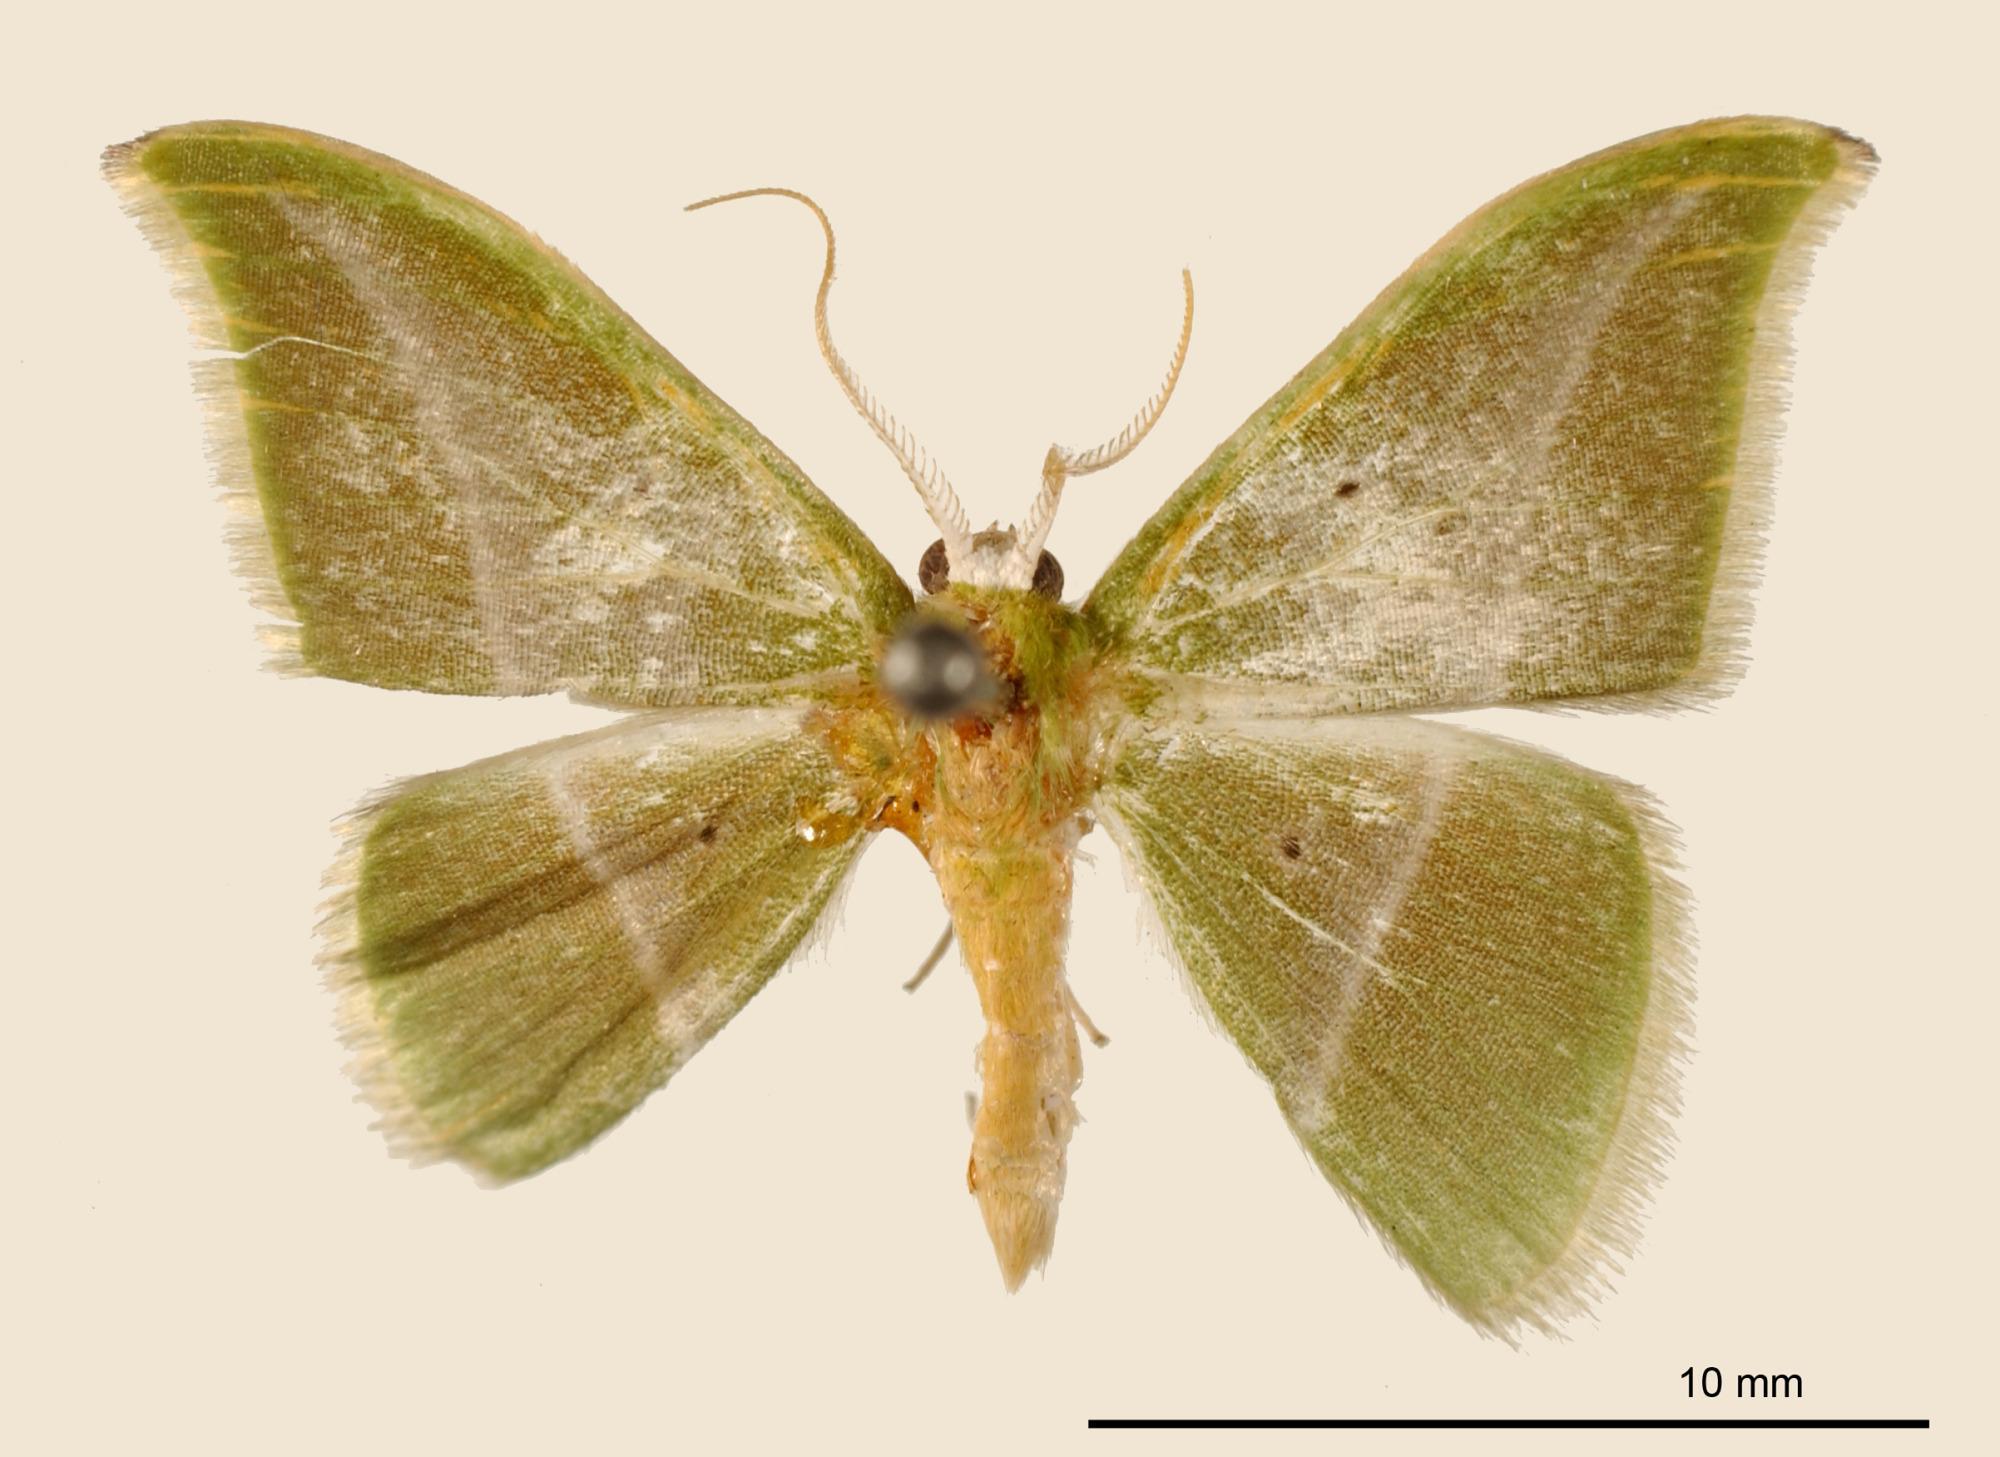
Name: Tachyphyle oleaster
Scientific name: Tachyphyle oleaster Schaus, 1912
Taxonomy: Animalia, Arthropoda, Insecta, Lepidoptera, Geometridae, Geometrinae
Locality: La Florida, Unknown, Costa Rica
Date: Mar 1907